Harper Lee

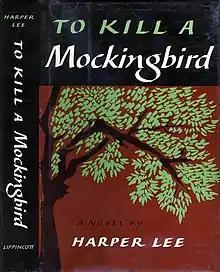
The first edition cover for "To Kill a Mockingbird"

In the spring of 1957, a 31-year-old Lee delivered the manuscript for "Go Set a Watchman" to Crain to send out to publishers, including the now-defunct J. B. Lippincott Company, which eventually bought it. At Lippincott, the novel fell into the hands of Tay Hohoff. Hohoff was impressed. "[T]he spark of the true writer flashed in every line", she would later recount in a corporate history of Lippincott. But as Hohoff saw it, the manuscript was by no means fit for publication. It was, as she described it, "more a series of anecdotes than a fully conceived novel". During the next couple of years, she led Lee from one draft to the next until the book finally achieved its finished form and was retitled "To Kill a Mockingbird".